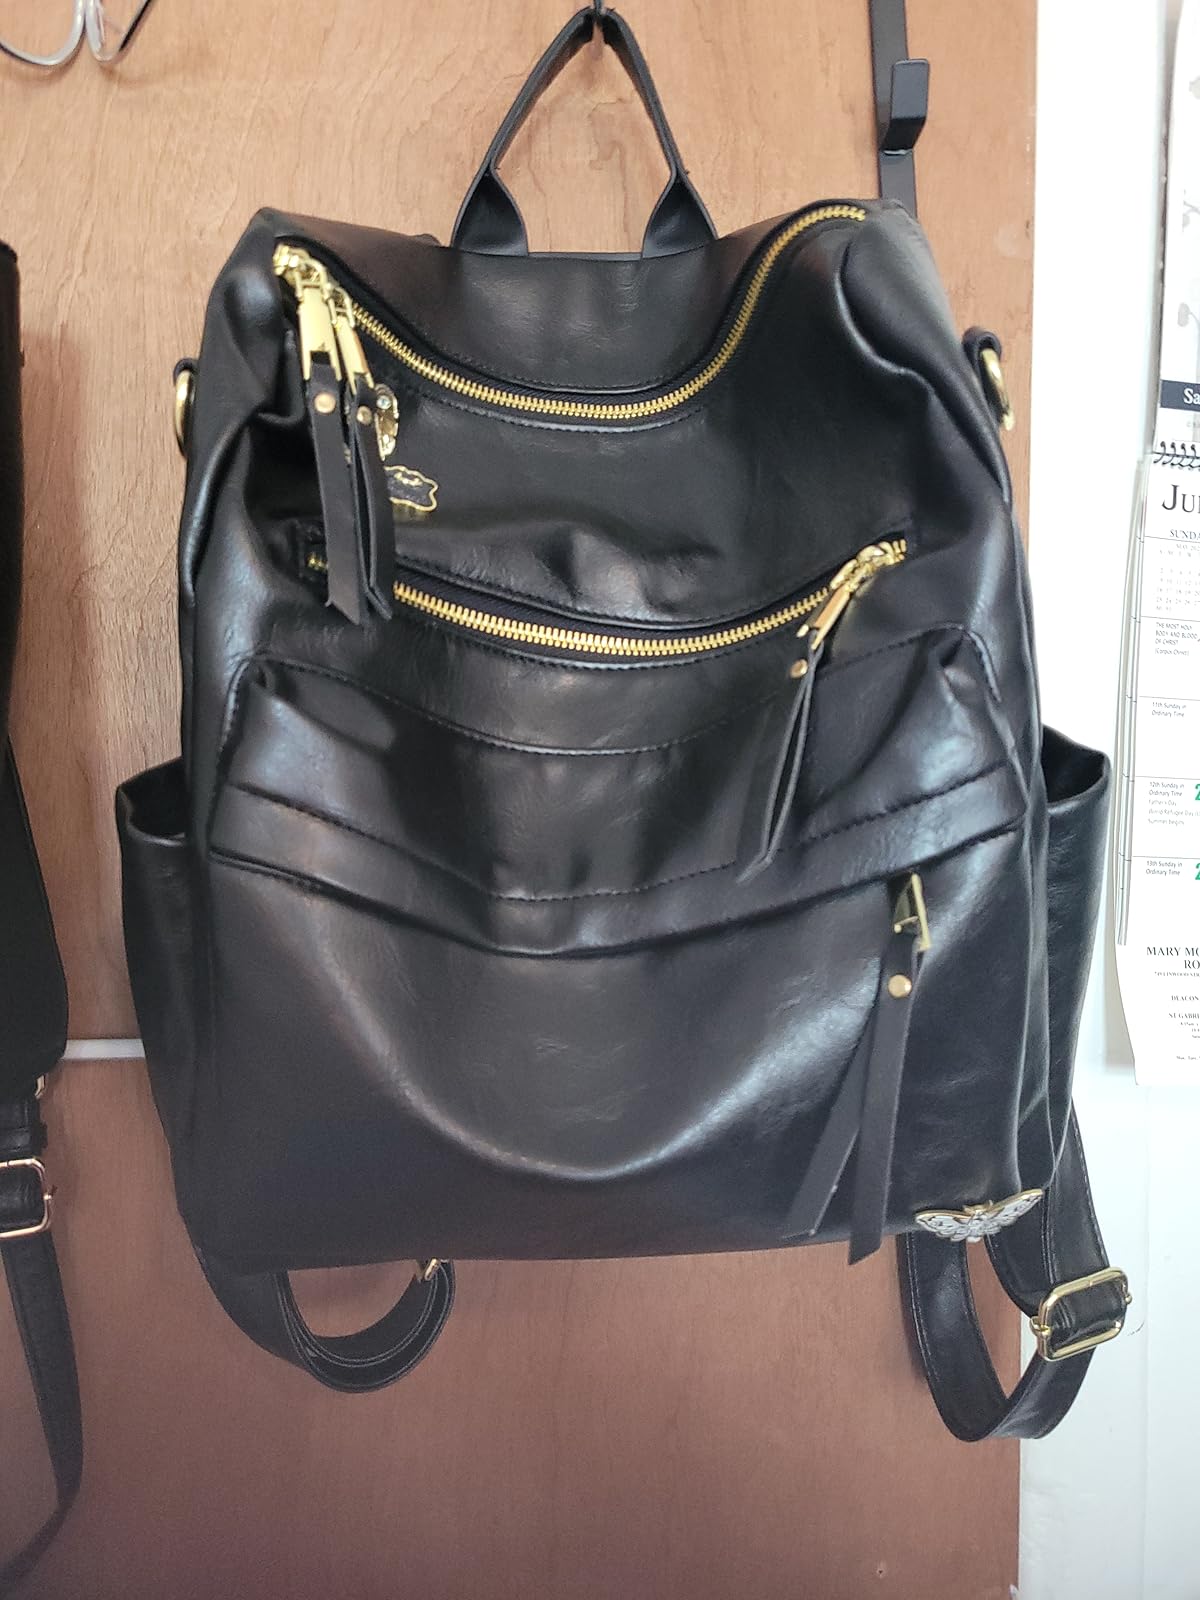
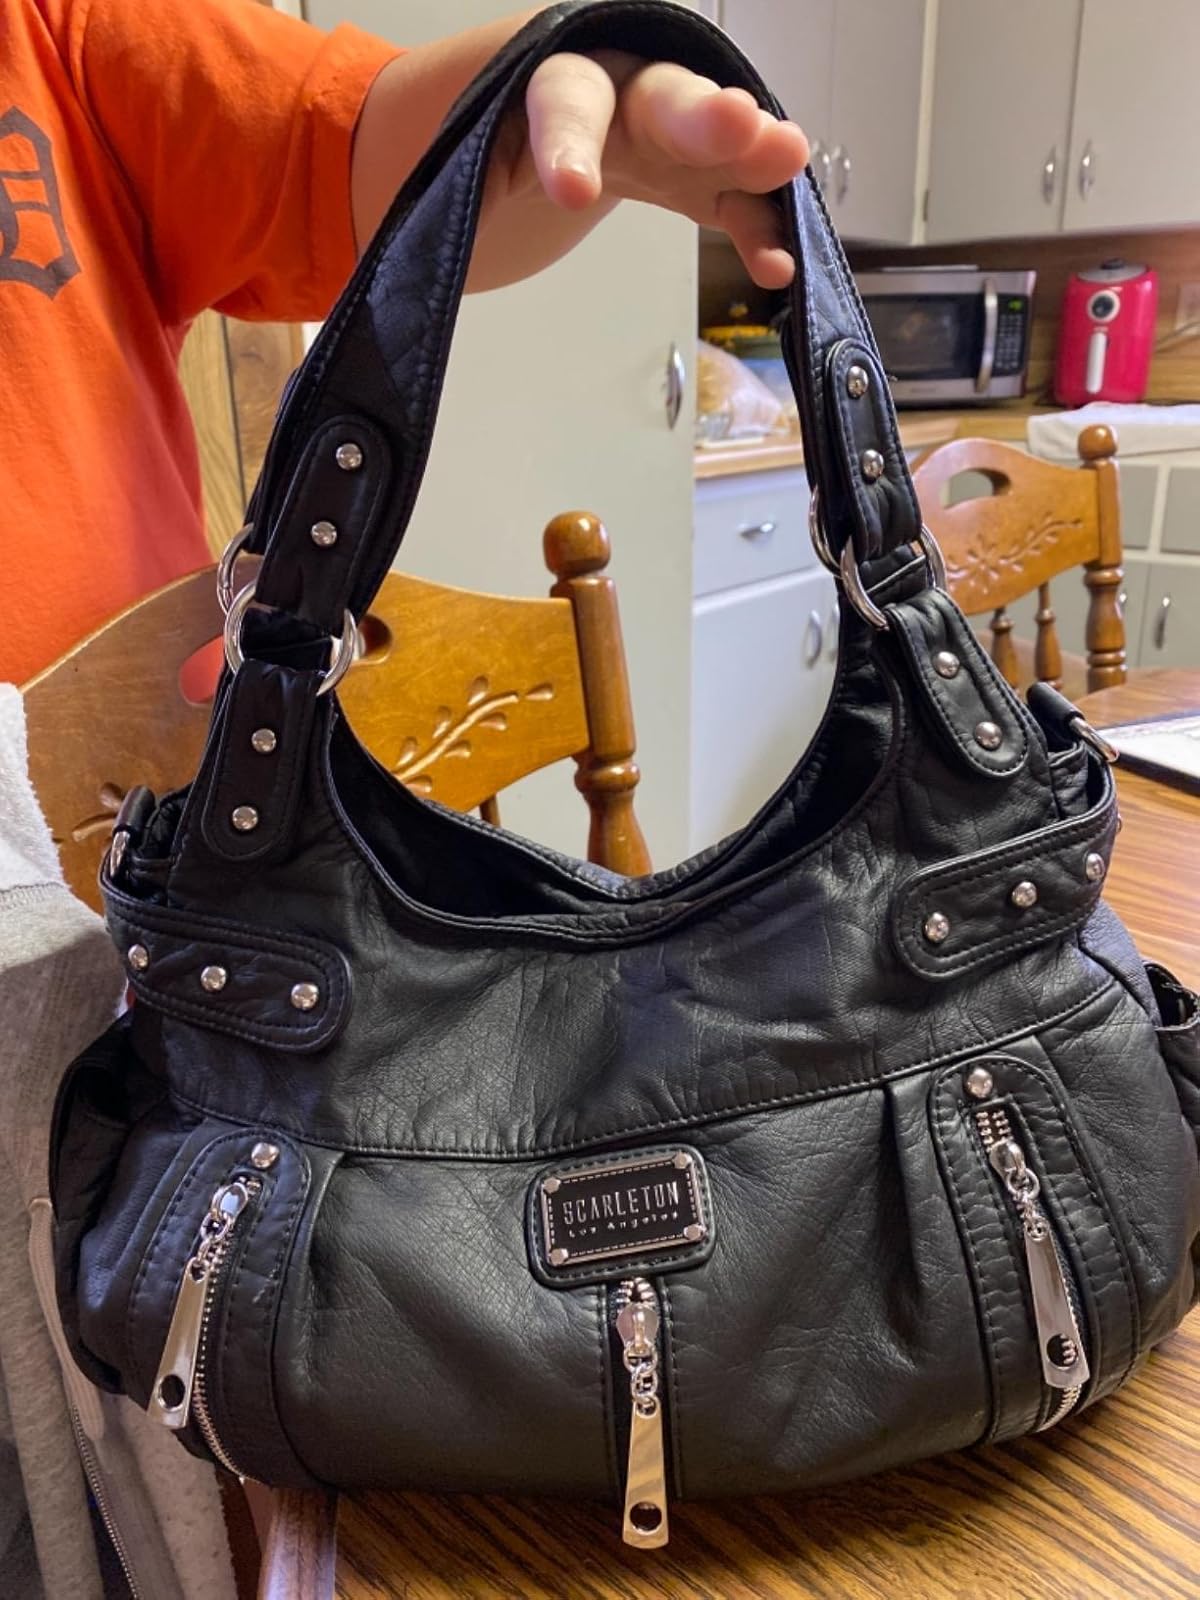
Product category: accessories_handbag
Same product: no